Reveller

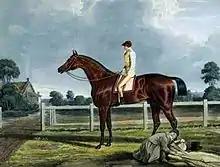
Reveller, by John Frederick Herring, Sr.

Reveller was a British Thoroughbred racehorse and sire. His most significant win came in the 1818 St Leger Stakes, but he remained in training until 1823, winning numerous races in the North of England. He had a long rivalry with another northern champion, Doctor Syntax.